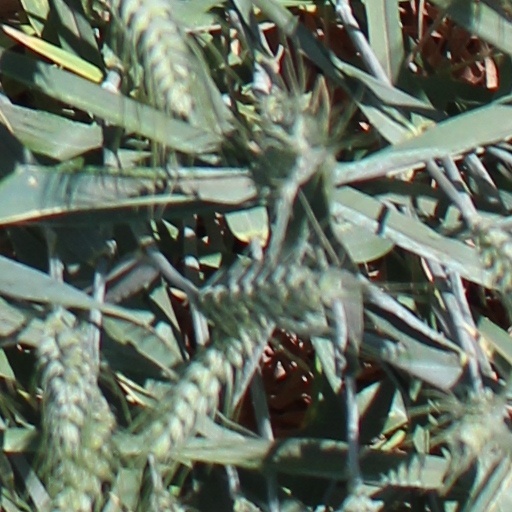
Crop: wheat